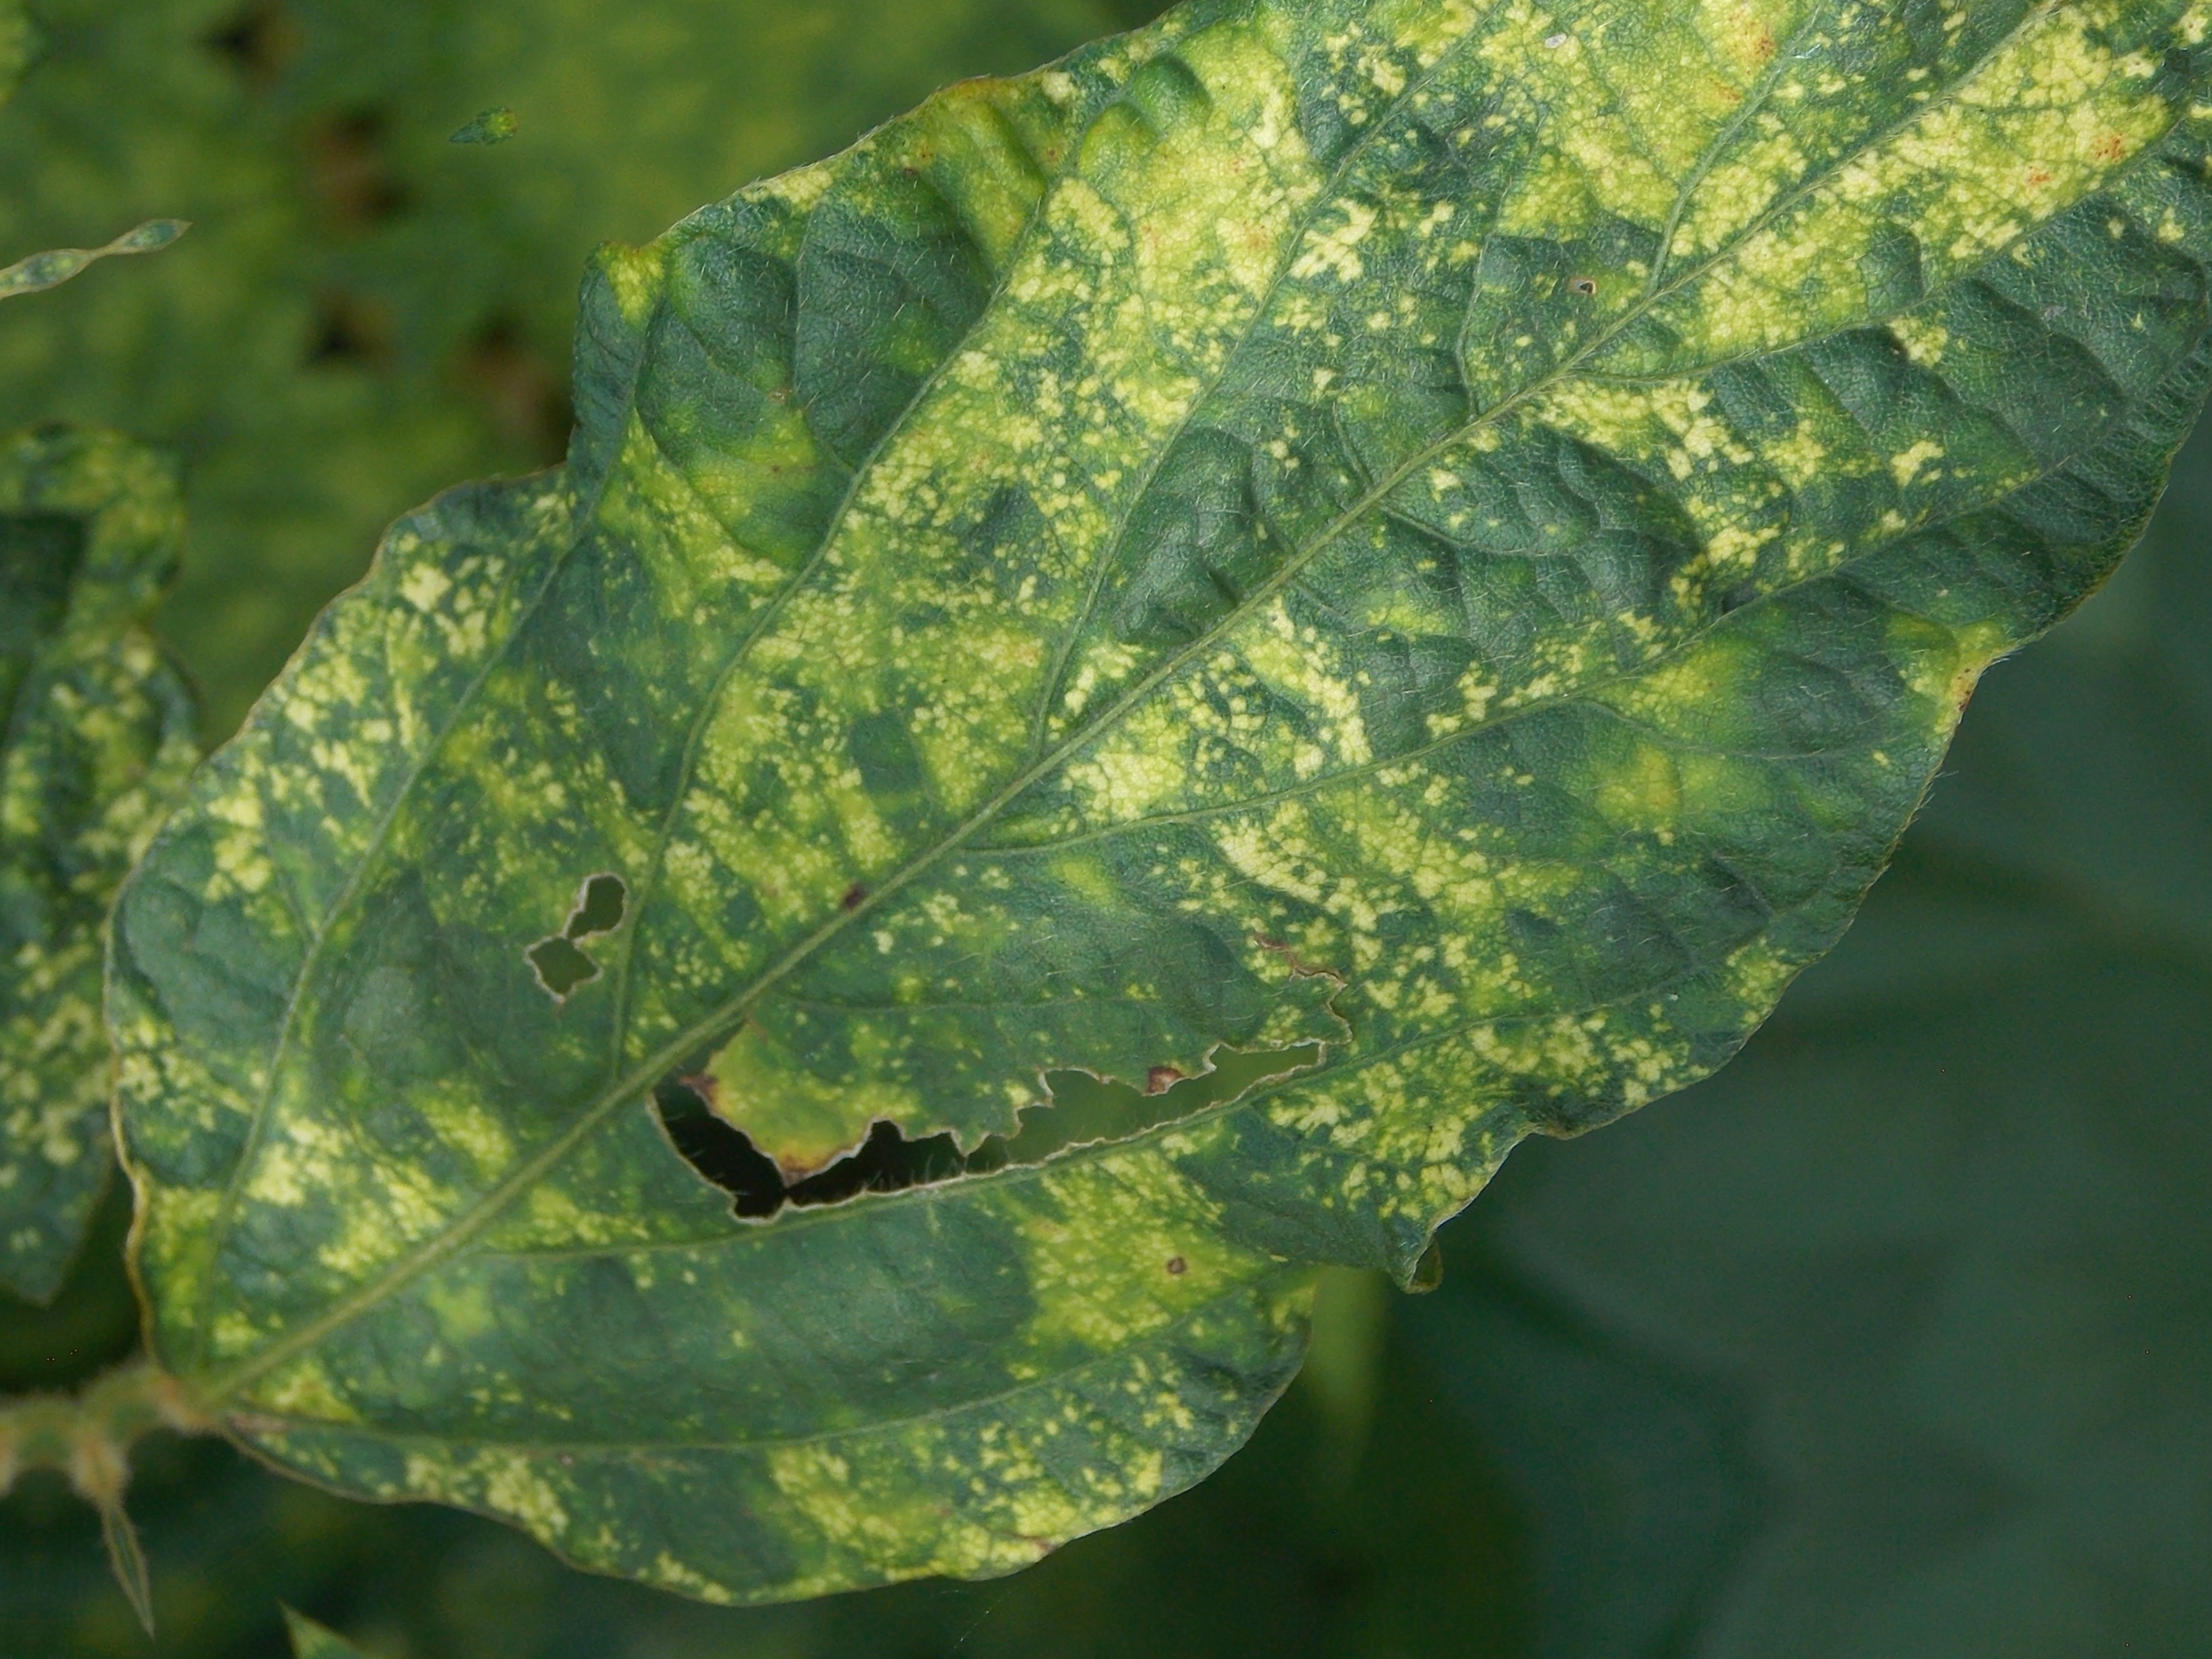
Label: Disease